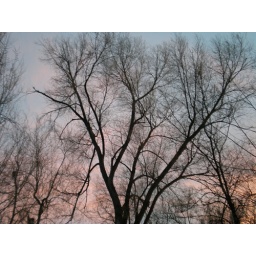
The sunset colors the sky in a rainbow of shades behind black winter trees